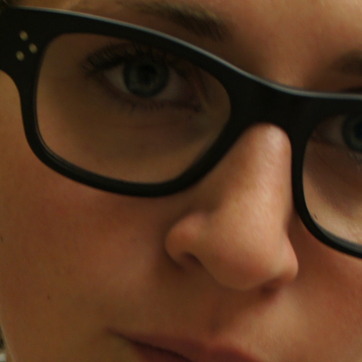
Material: plastic